Aluminum electrolytic capacitor

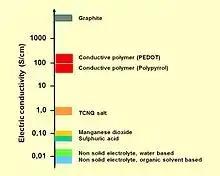
Conductivity of non-solid and solid electrolytes

The period after World War II is associated with a rapid development in radio and television technology as well as in industrial applications, which had great influence on production quantities but also on styles, sizes and series diversification of electrolytic capacitors. New electrolytes based on organic liquids reduced leakage currents and ESR, broadened temperature ranges and increased lifetimes. Corrosion phenomena caused by chlorine and water could be avoided by a higher purity manufacturing processes and by using additives in the electrolytes.